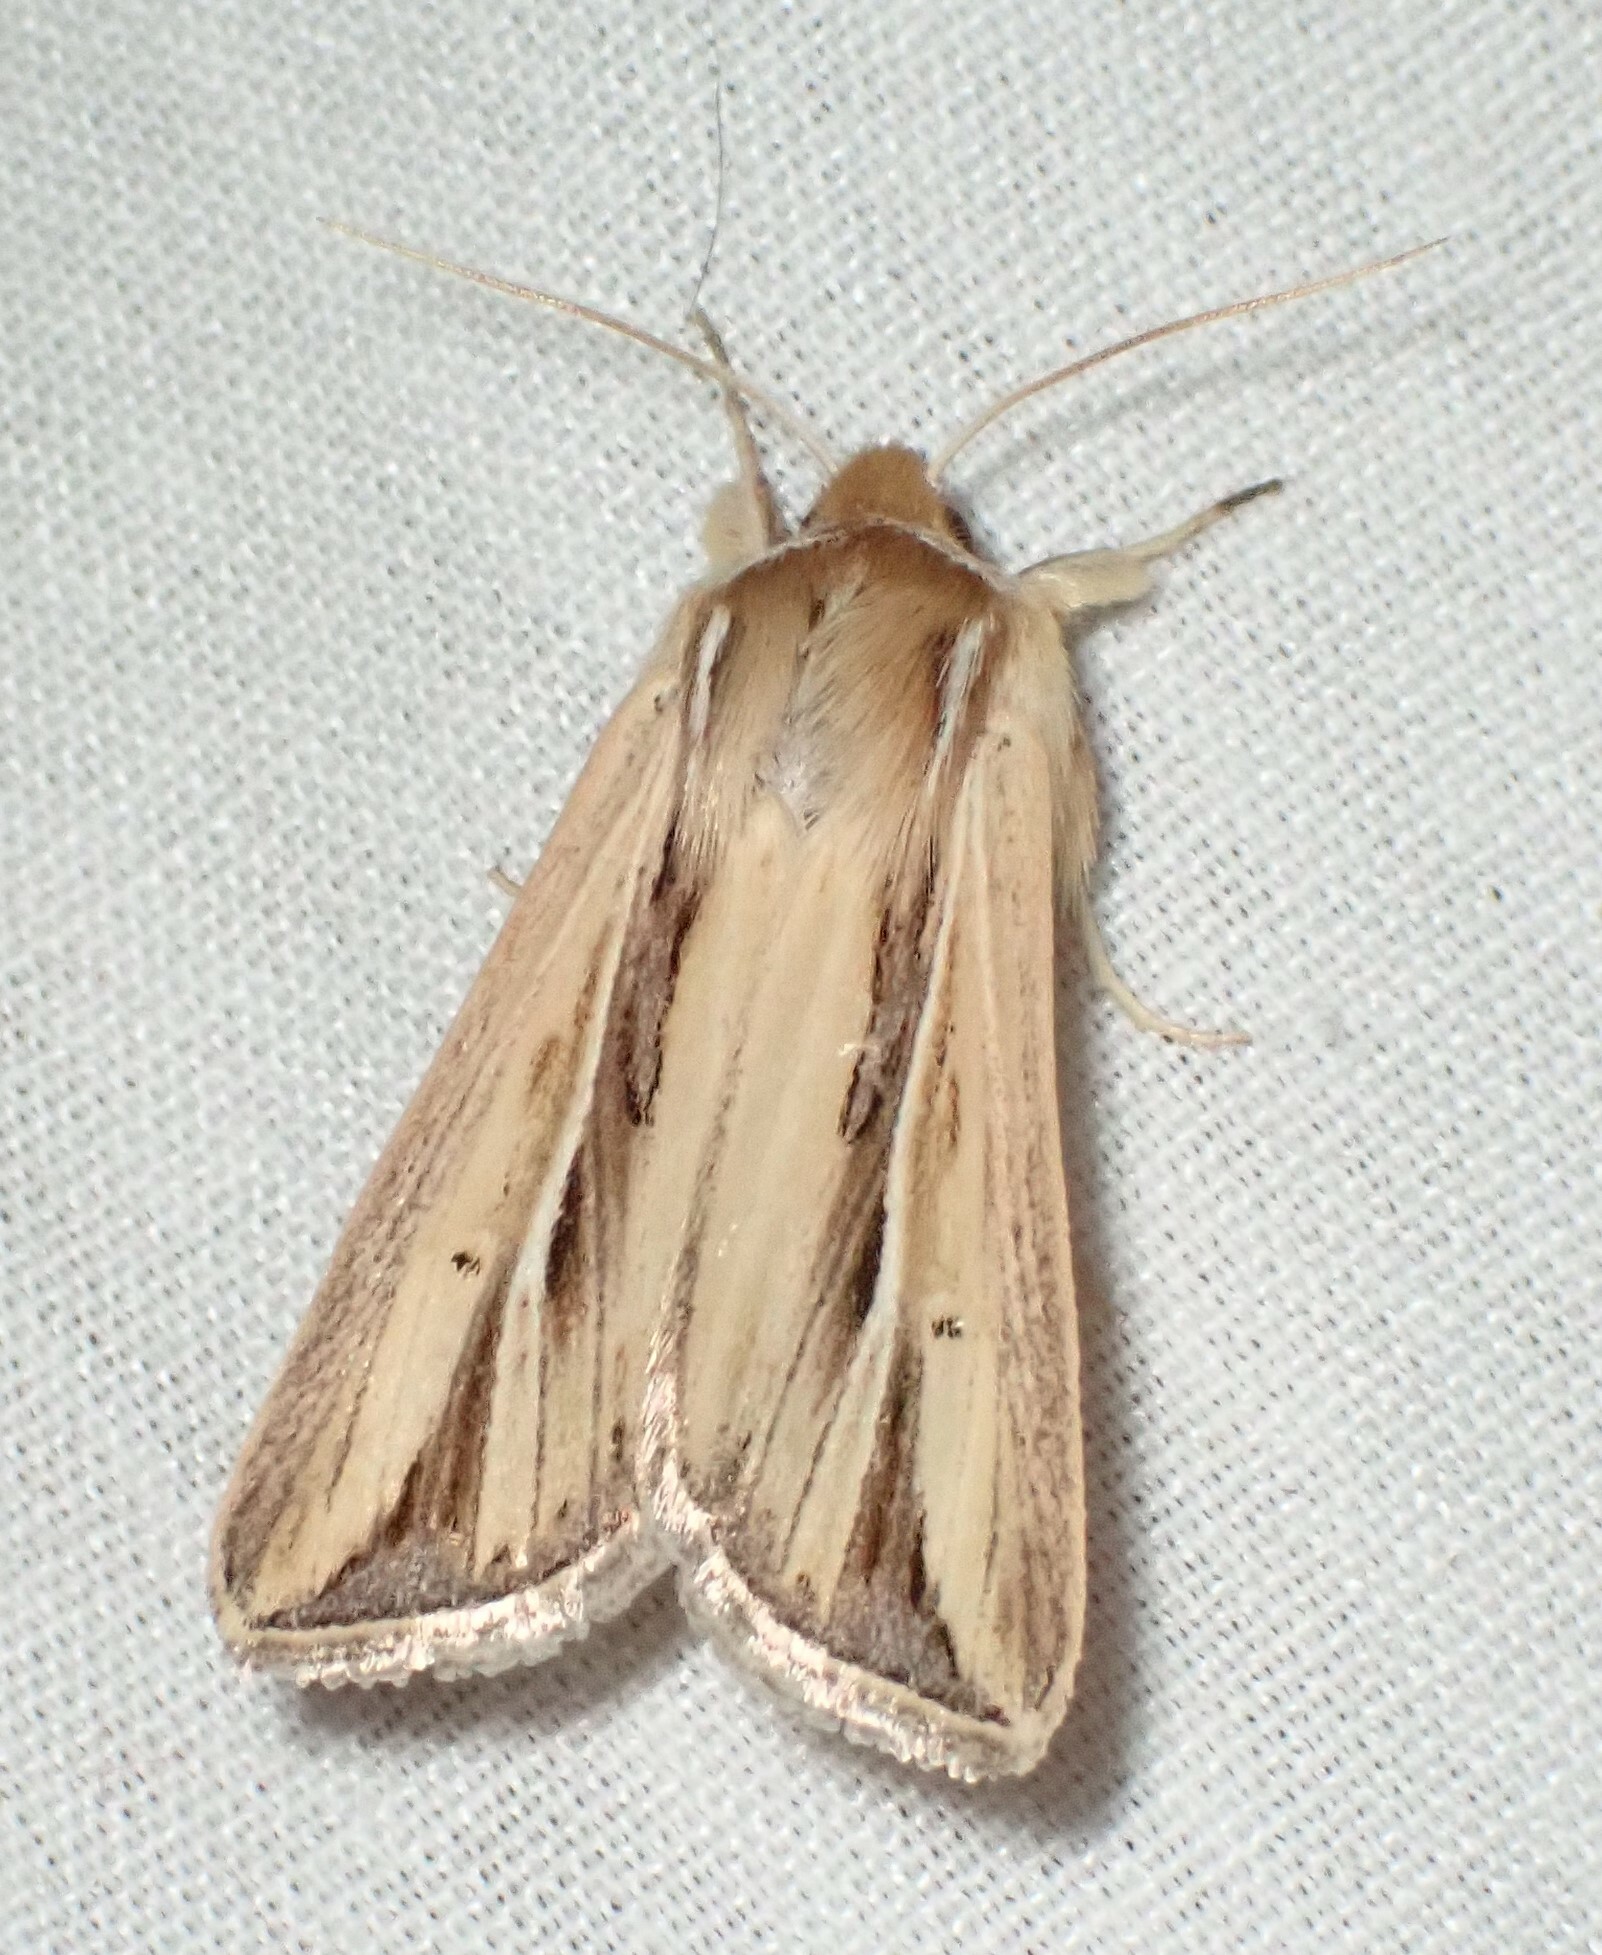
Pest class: wheathead_armyworm_Dargida_diffusa